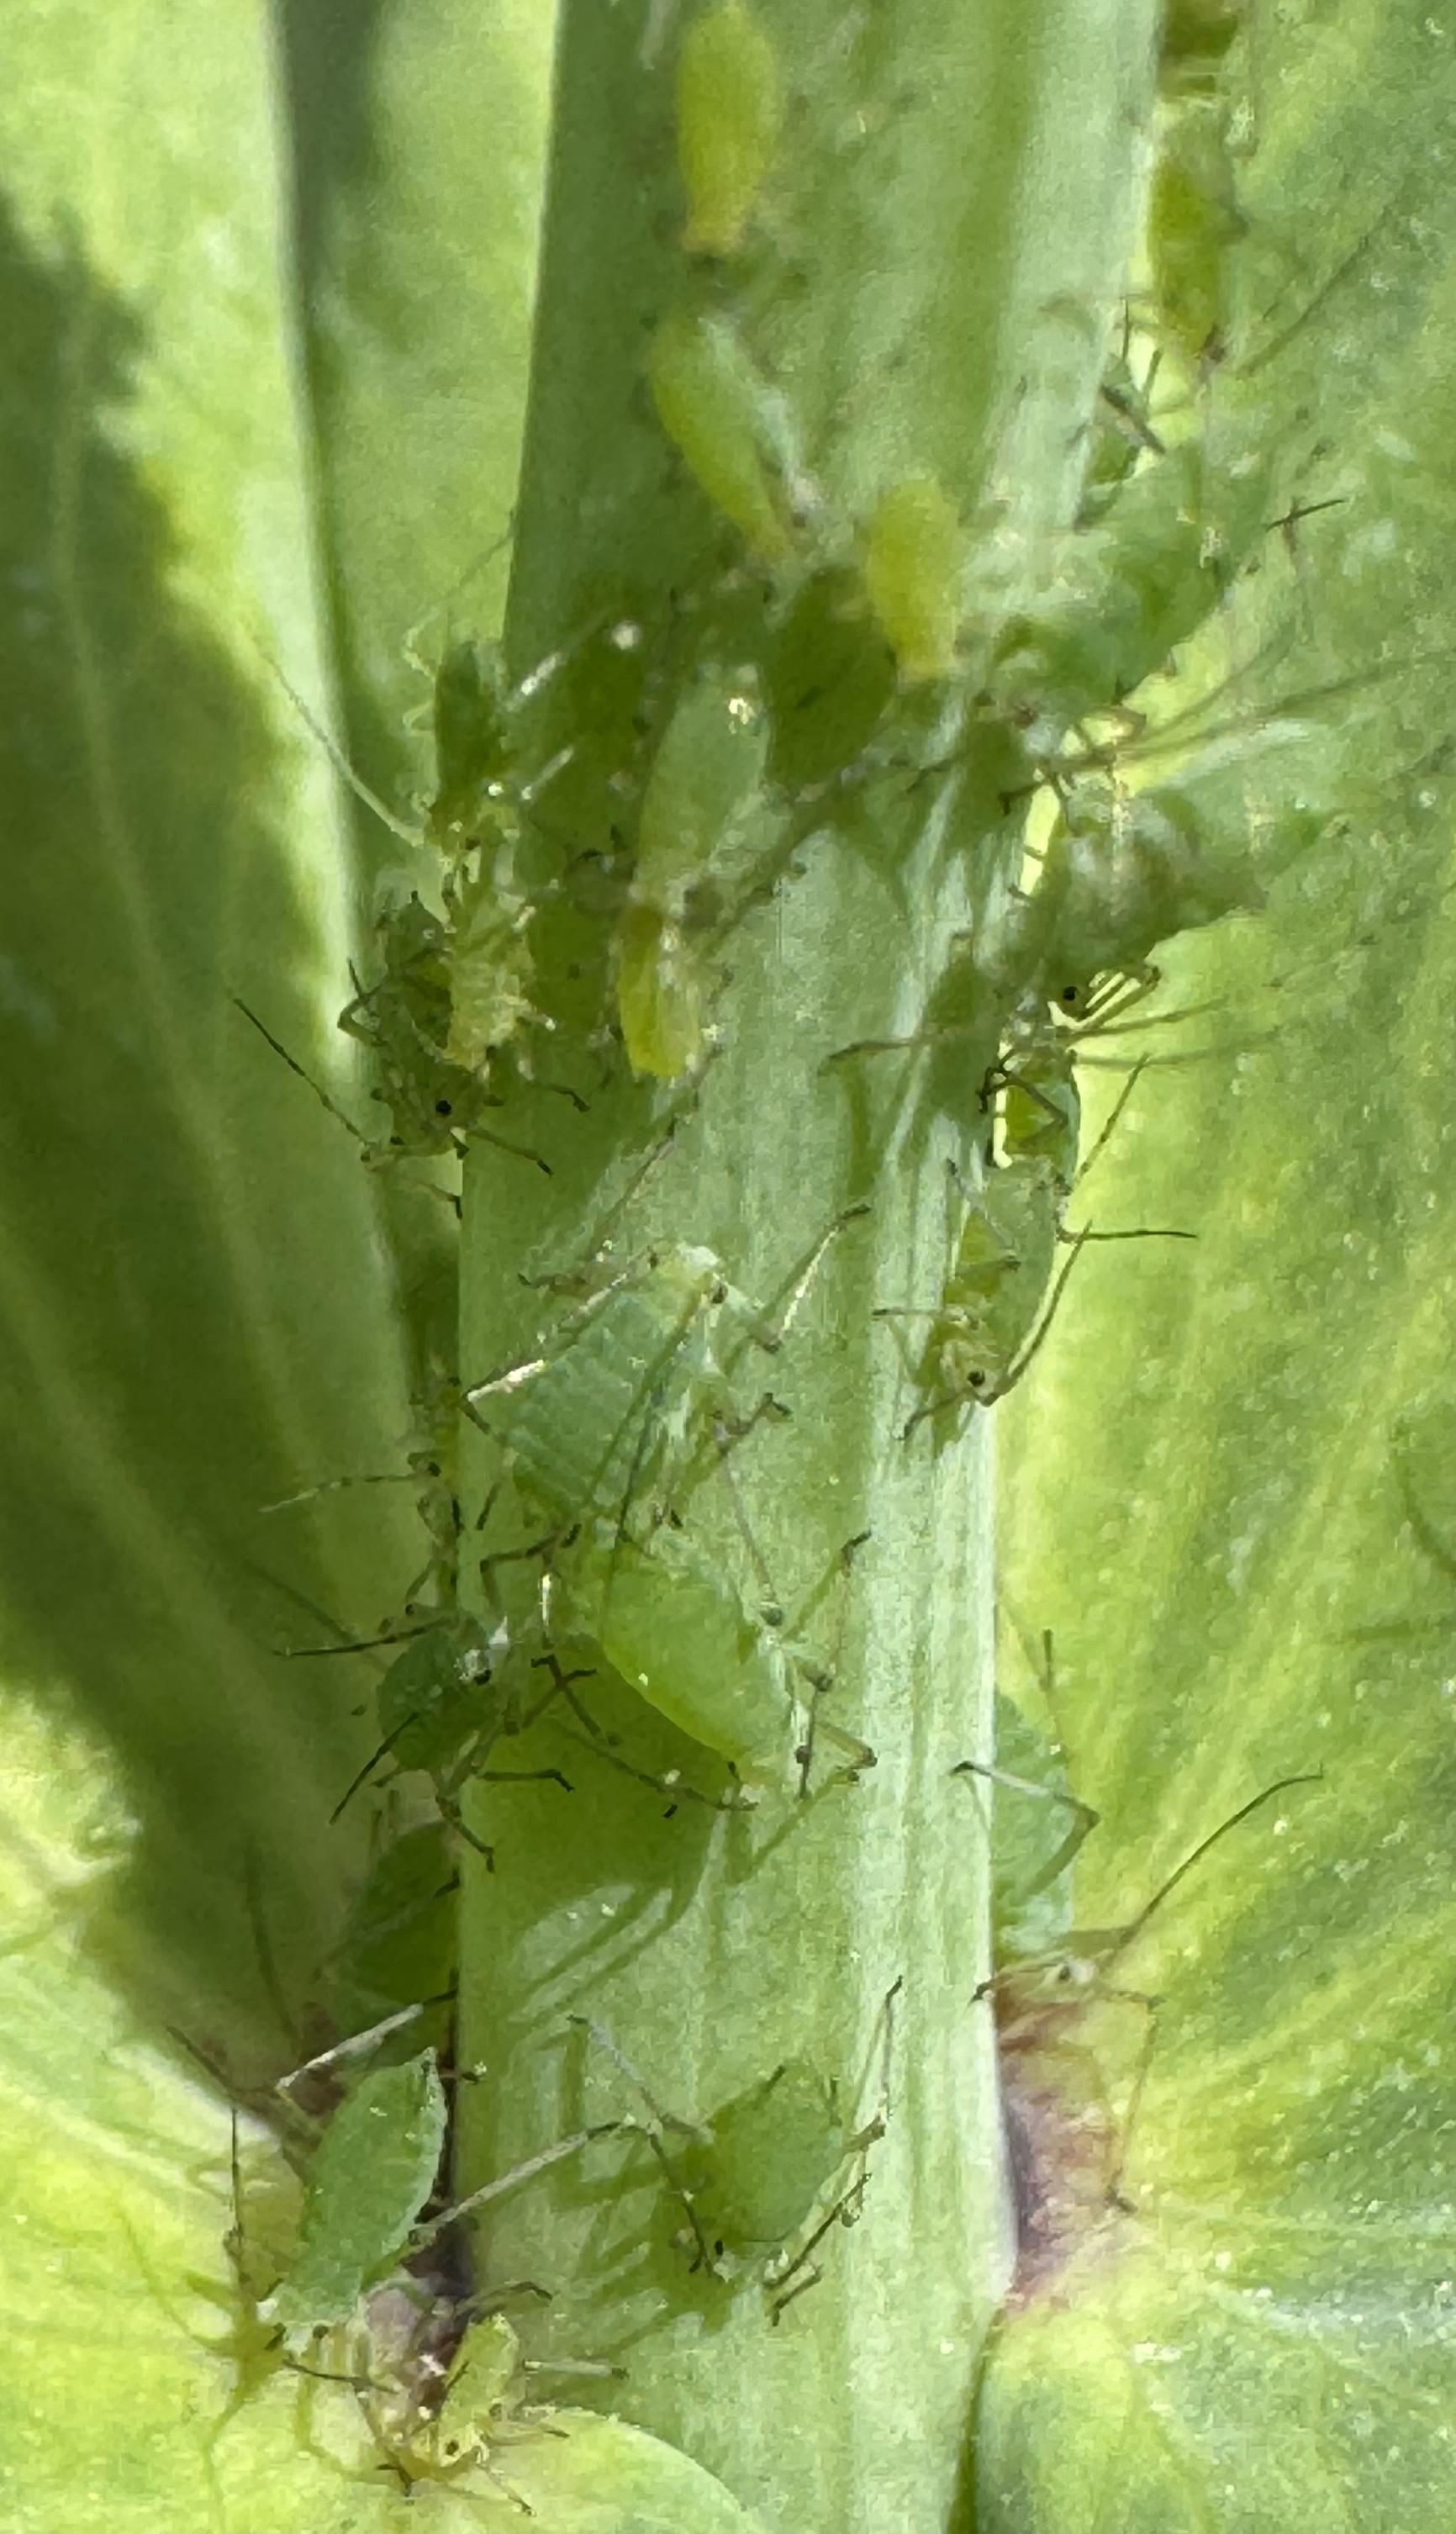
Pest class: pea_aphid